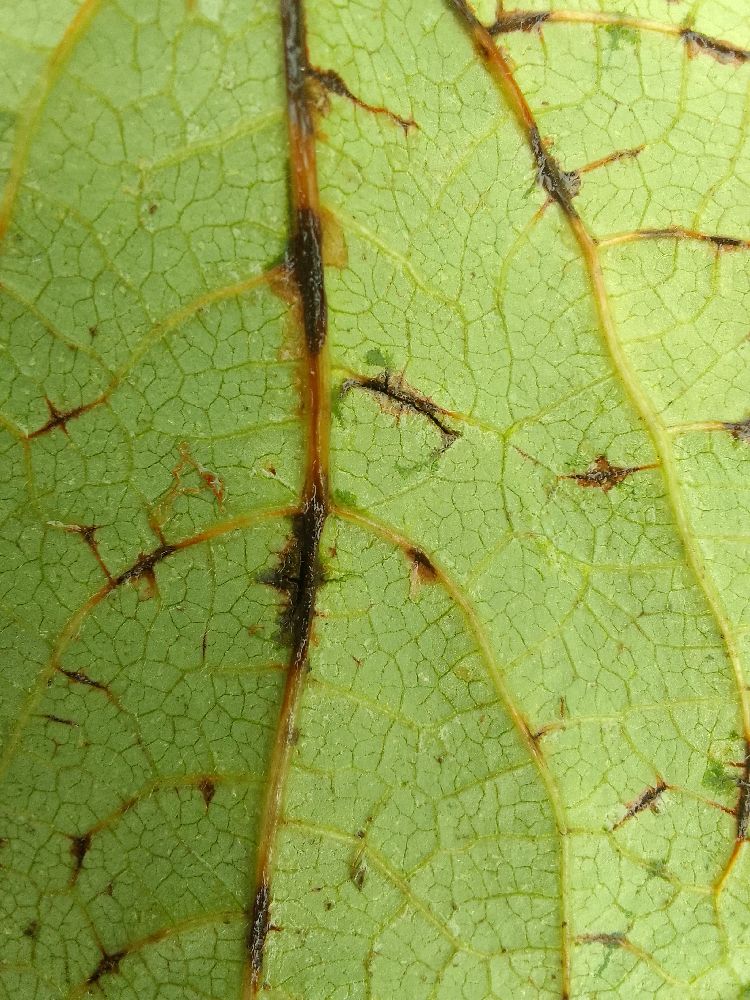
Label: anthracnose